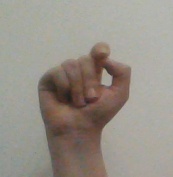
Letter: fa